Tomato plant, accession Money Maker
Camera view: vertical (180 deg); turntable rotation: 330 degrees
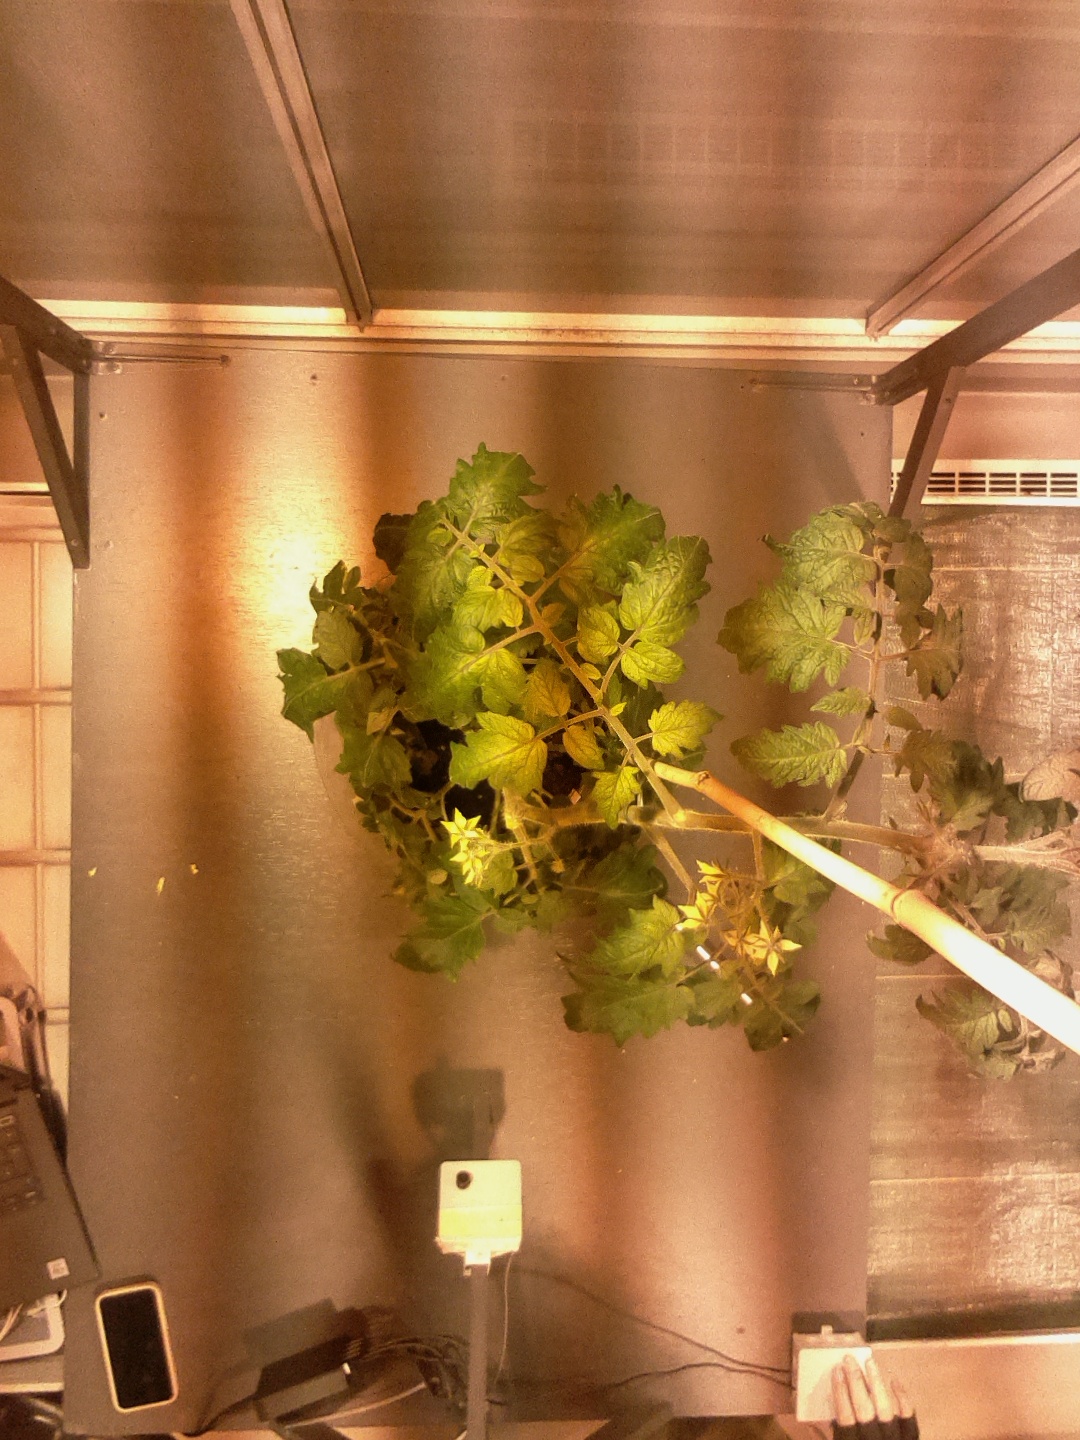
BBCH growth stage 67: Full flowering, 70%-80% of flowers open, more petals falling